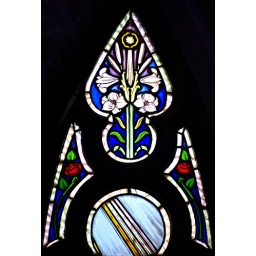
The cathedral downtown has finished cleaning all the stained glass in the building and it really looks nice.